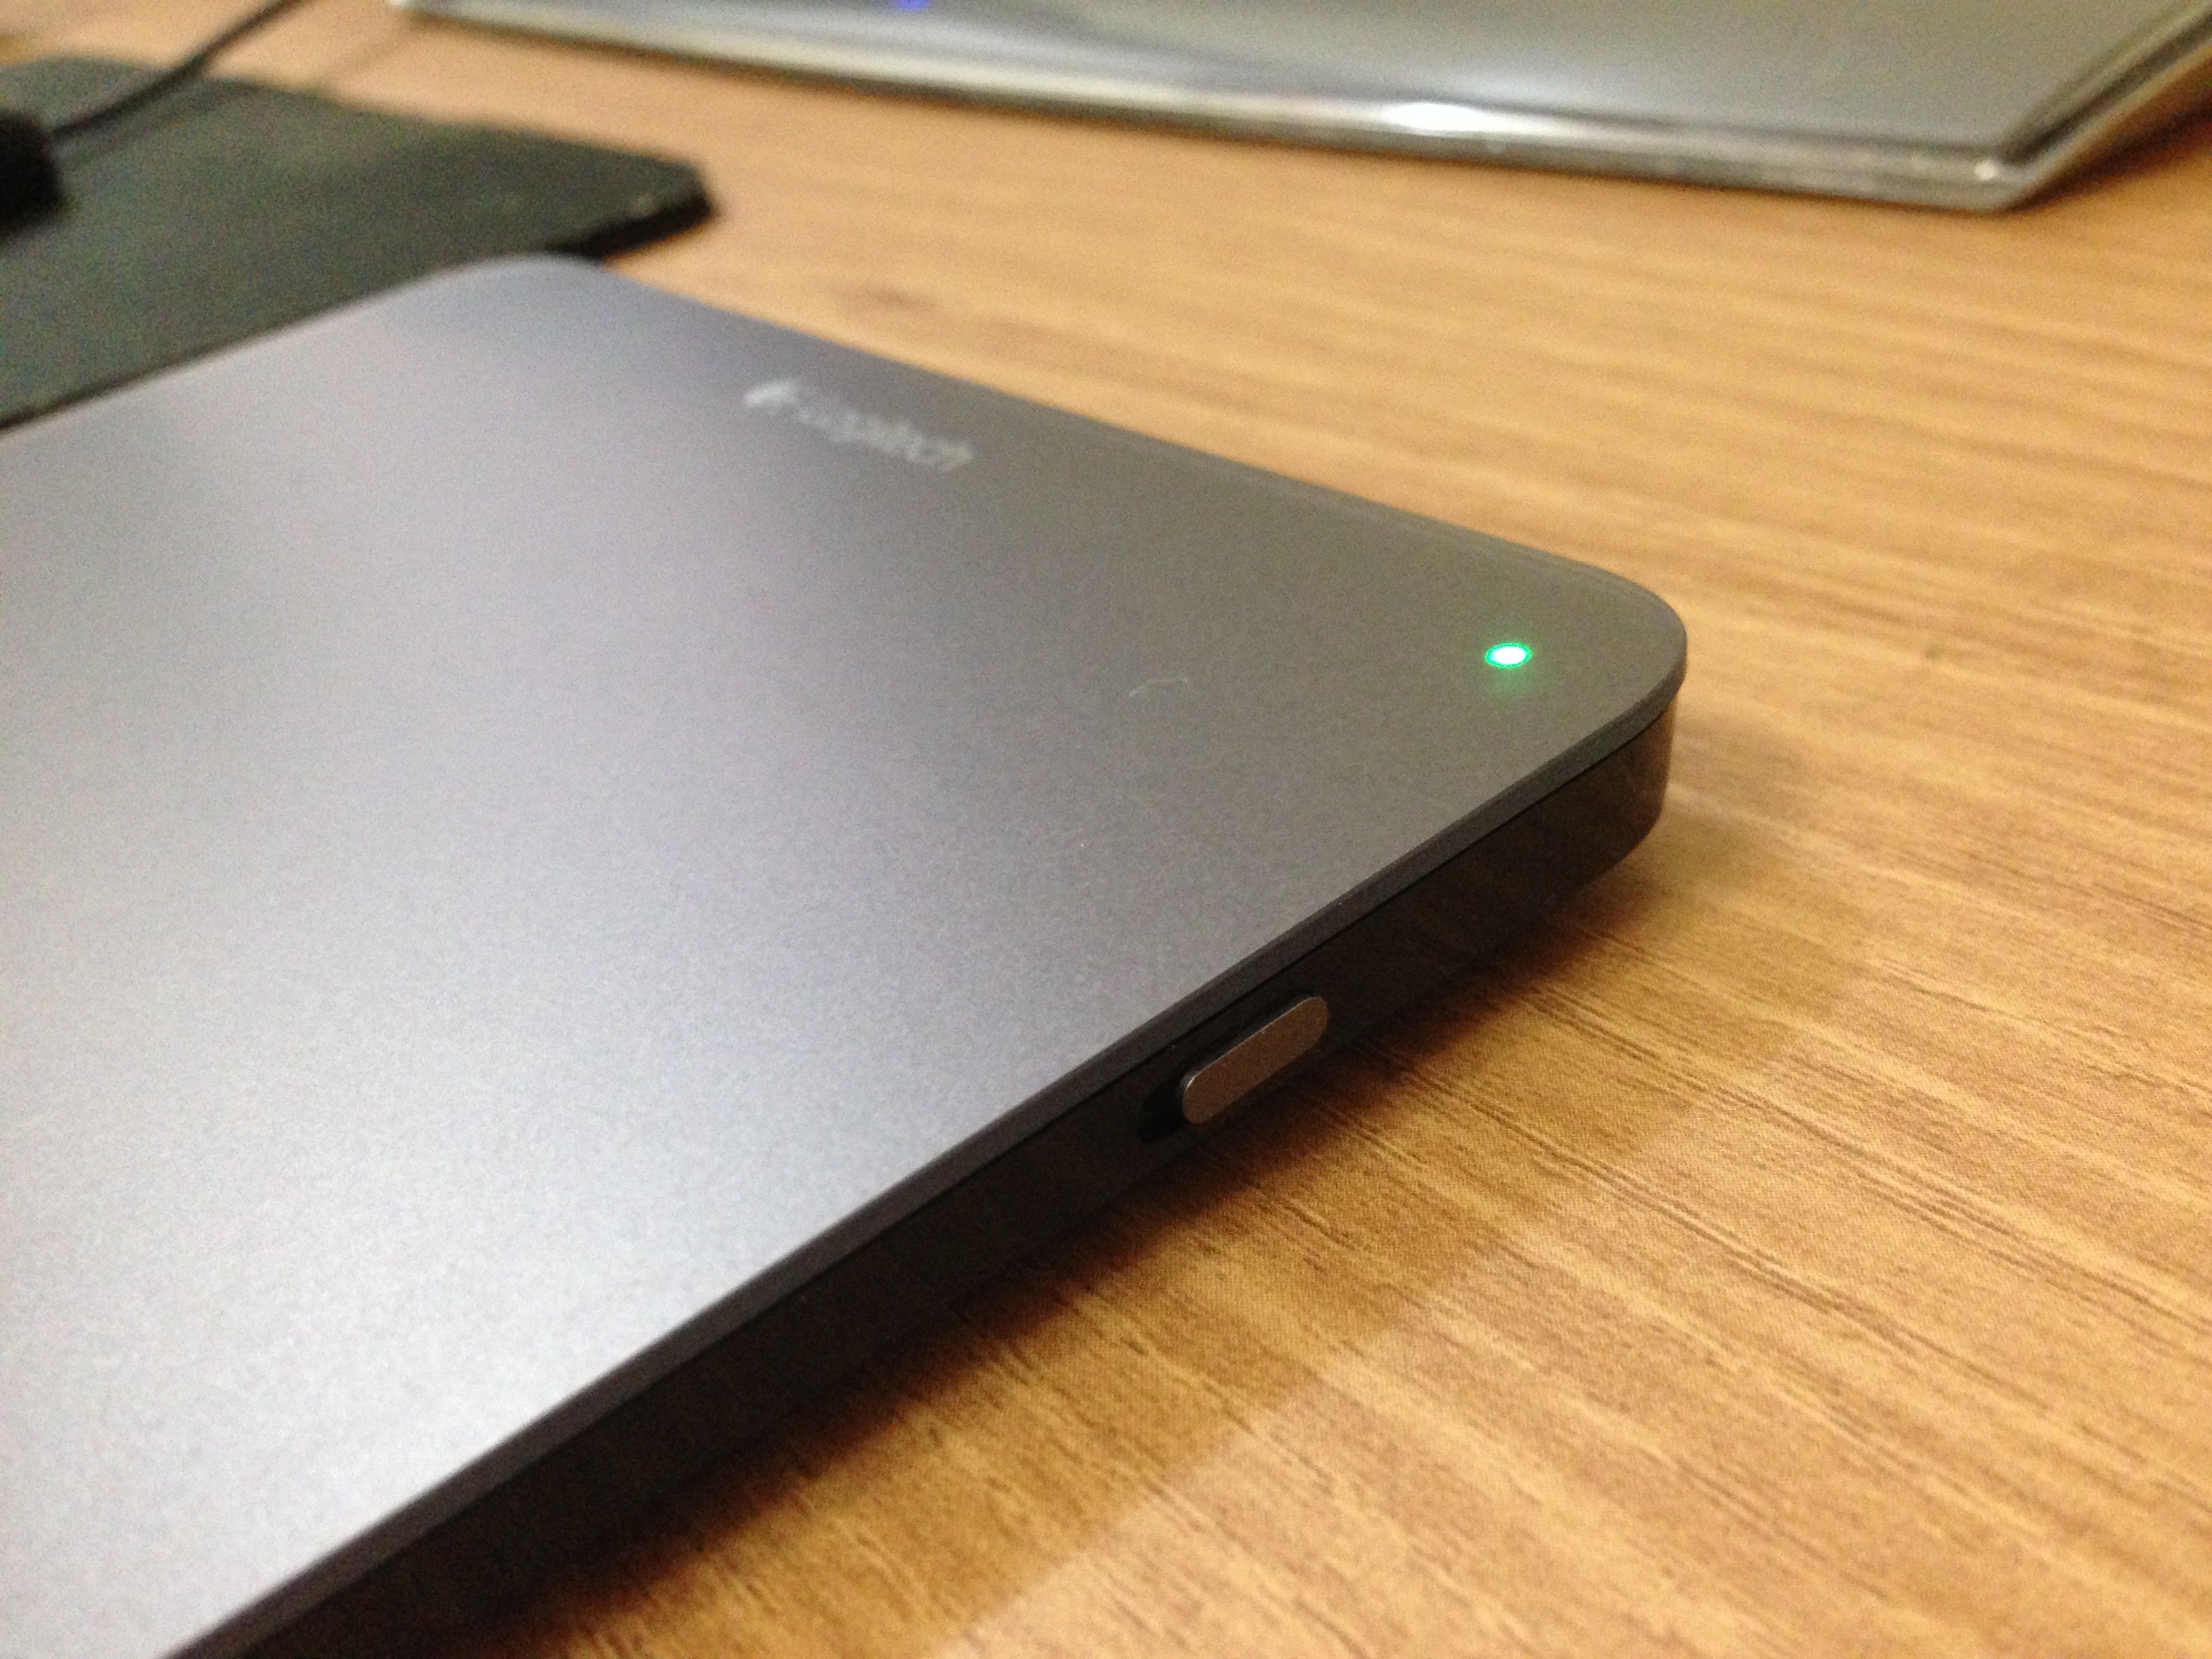
laptop, smartphone, technology, gadget, mobile phone, device, electronics, digital, input, multimedia, pad, touchpad, netbook, electronic device, computer hardware, touch pad, logitech pad